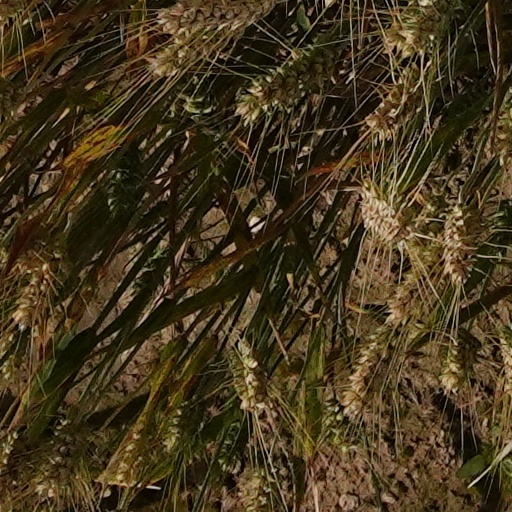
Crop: wheat